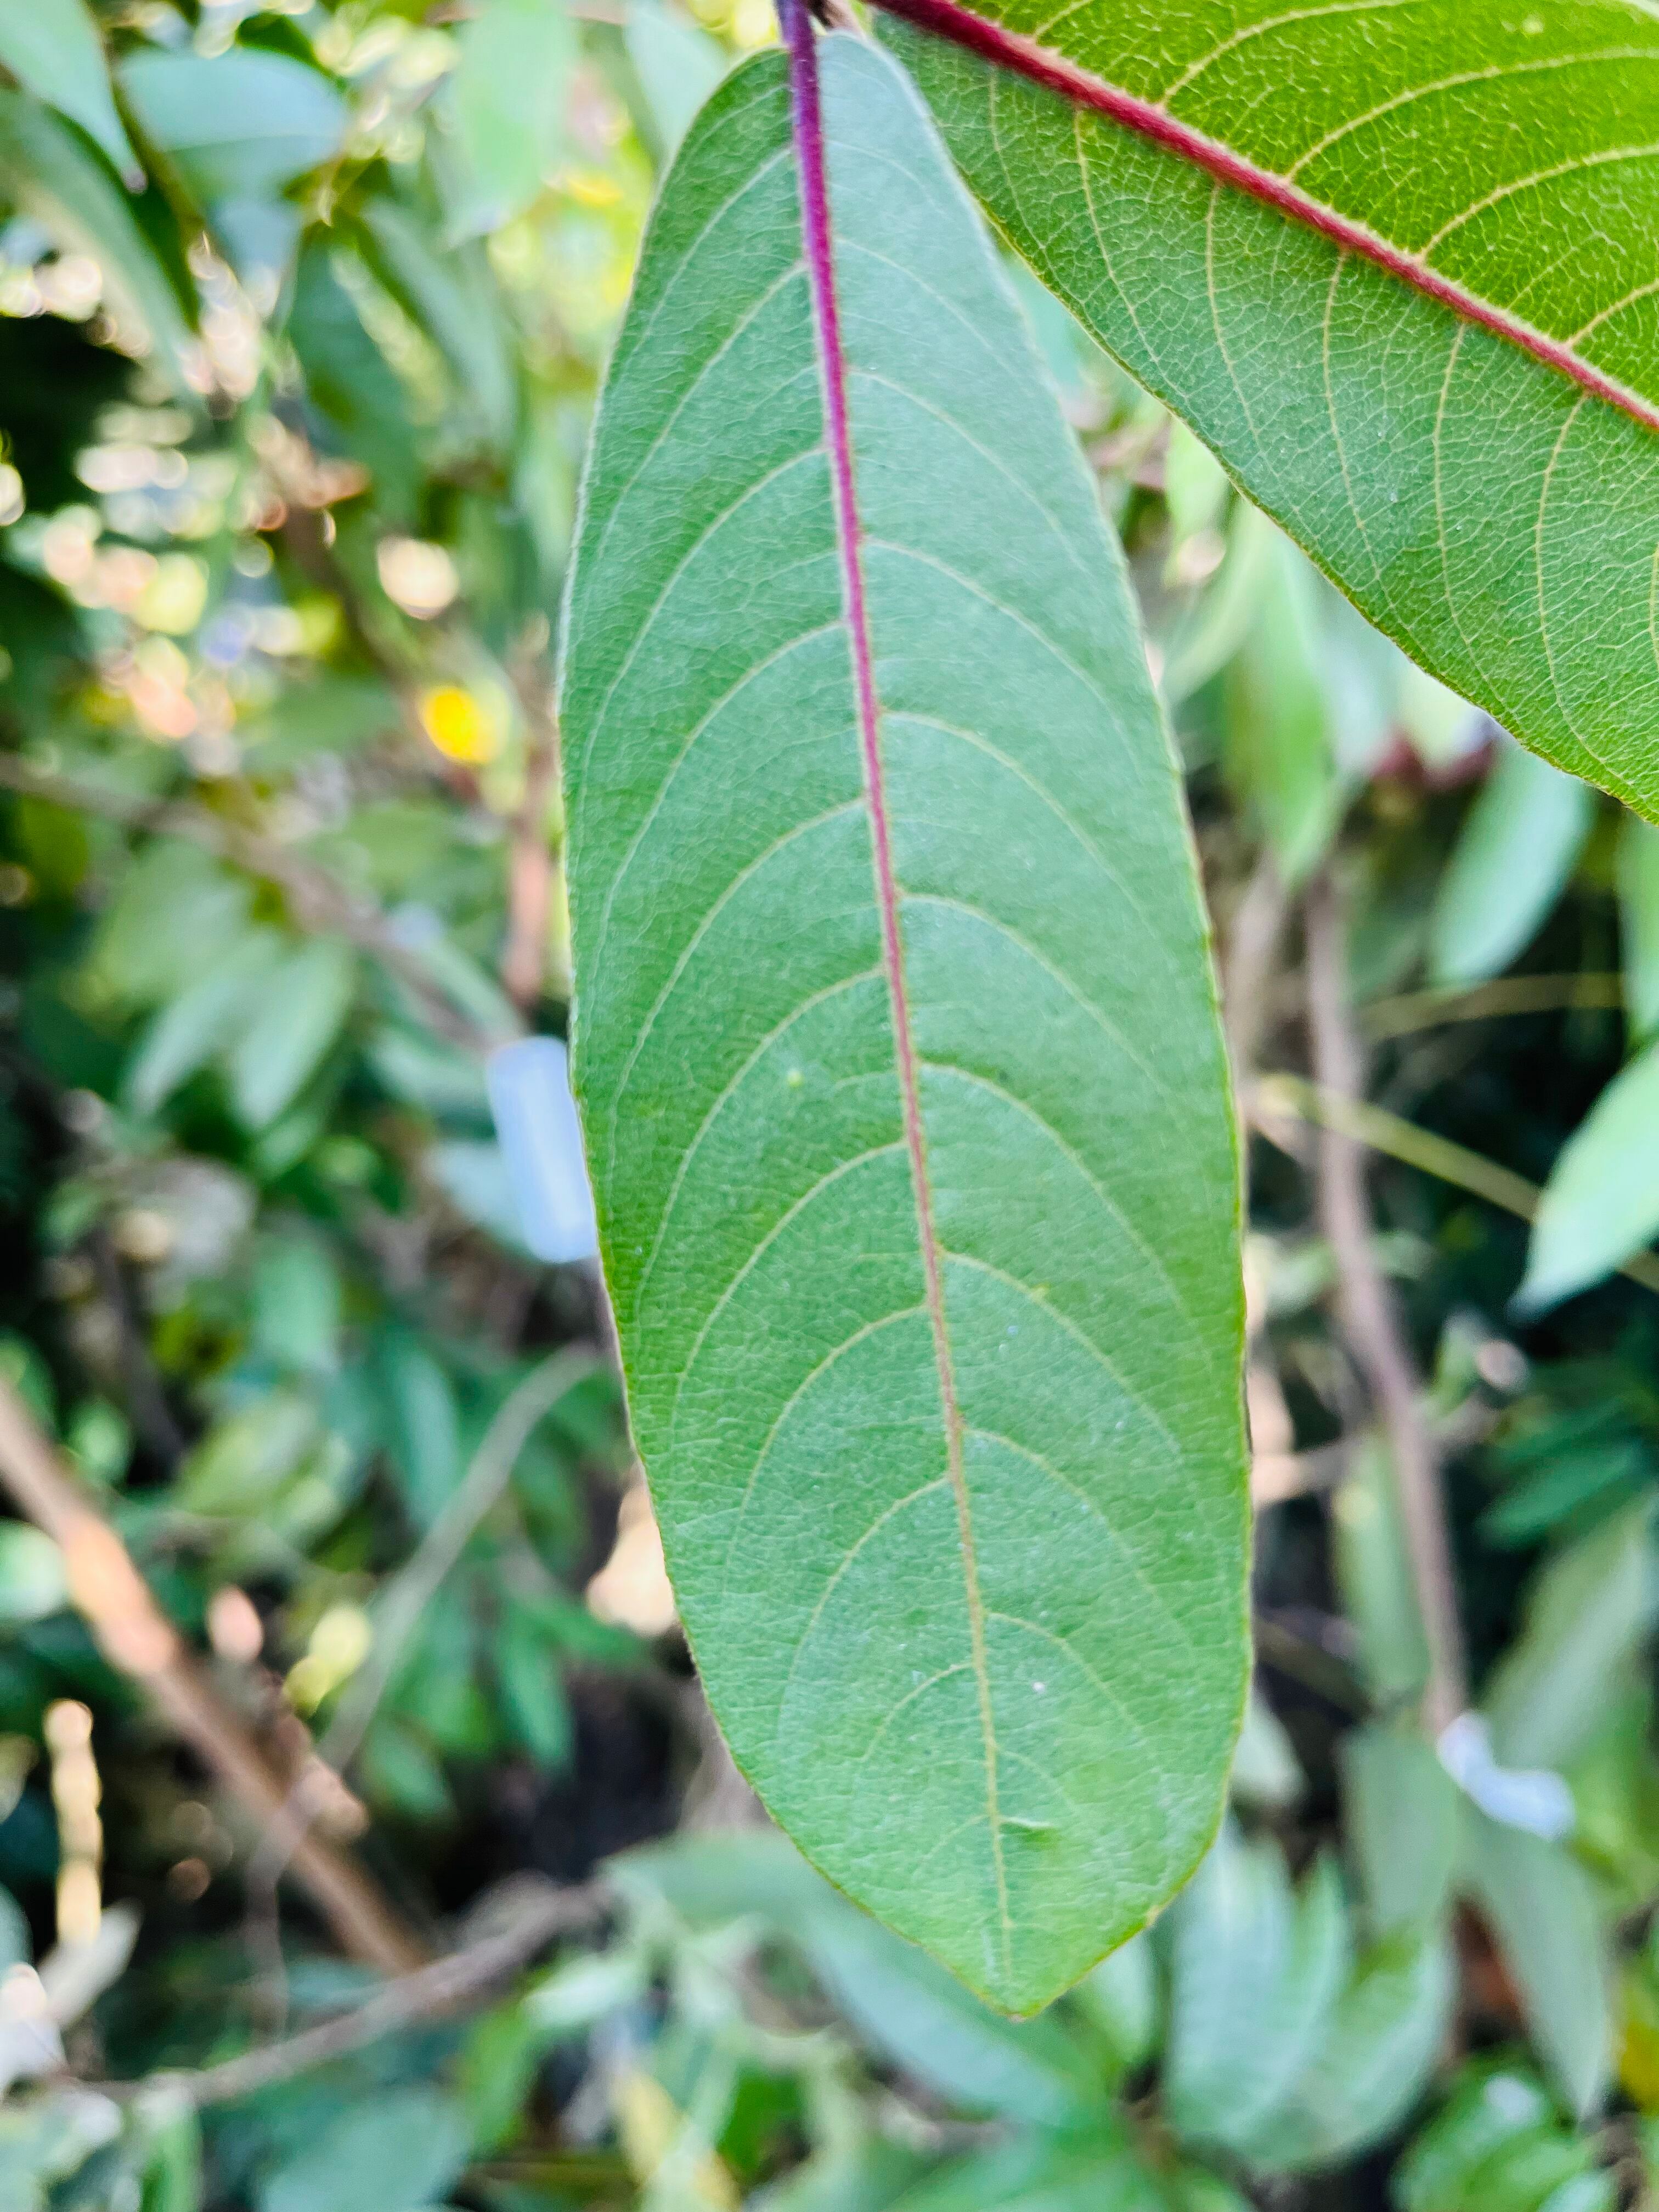
Plant species: terminalia-arjuna